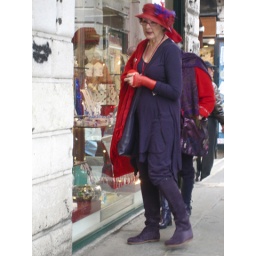
red hat ladies shopping in venice